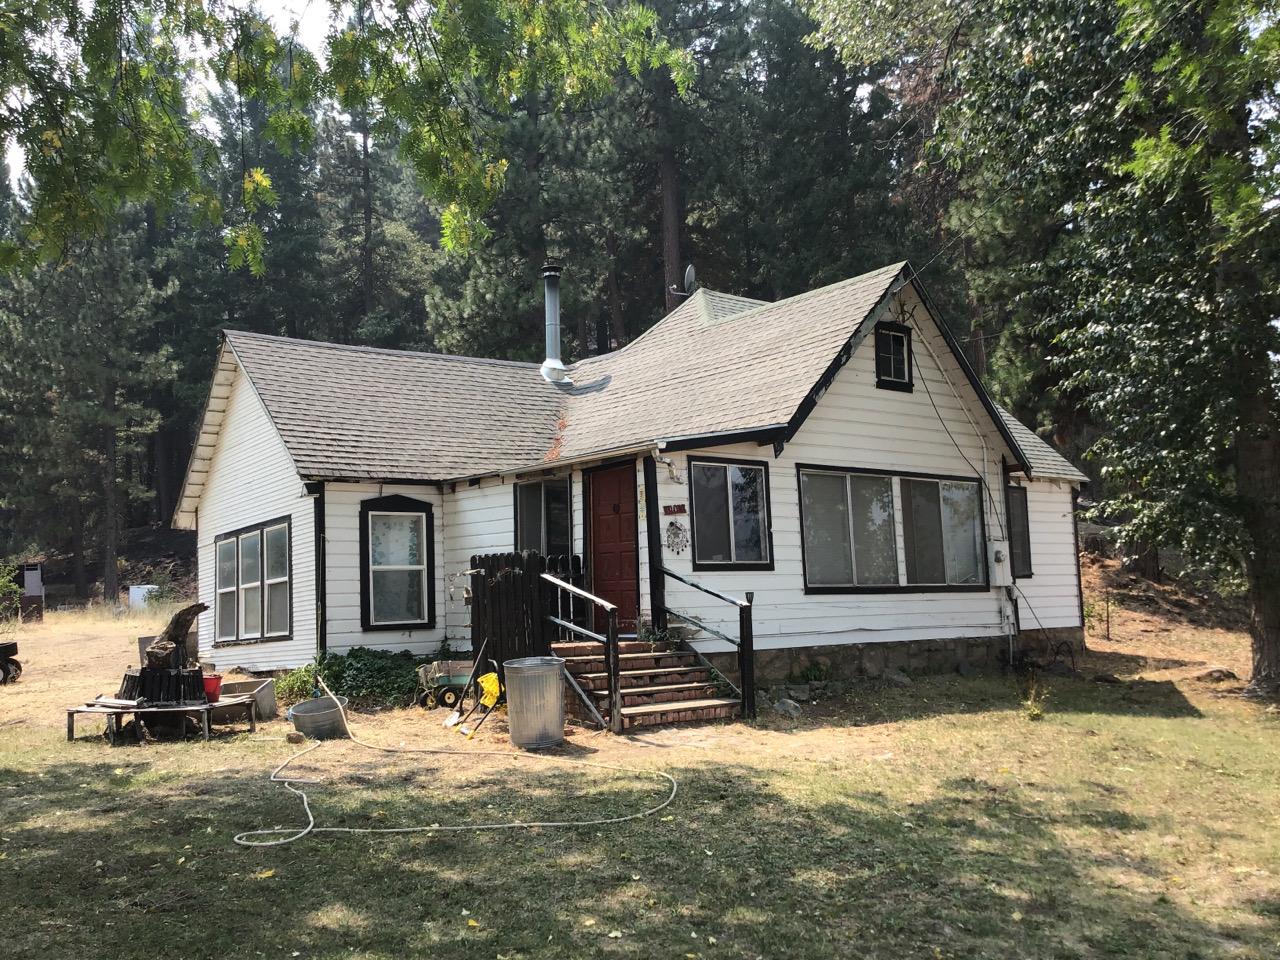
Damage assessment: no_damage